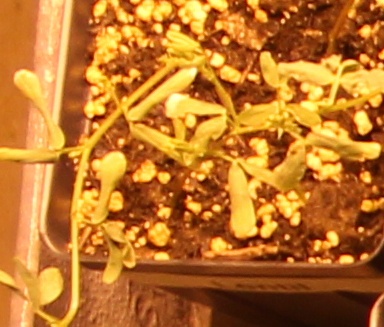
Label: Lentil